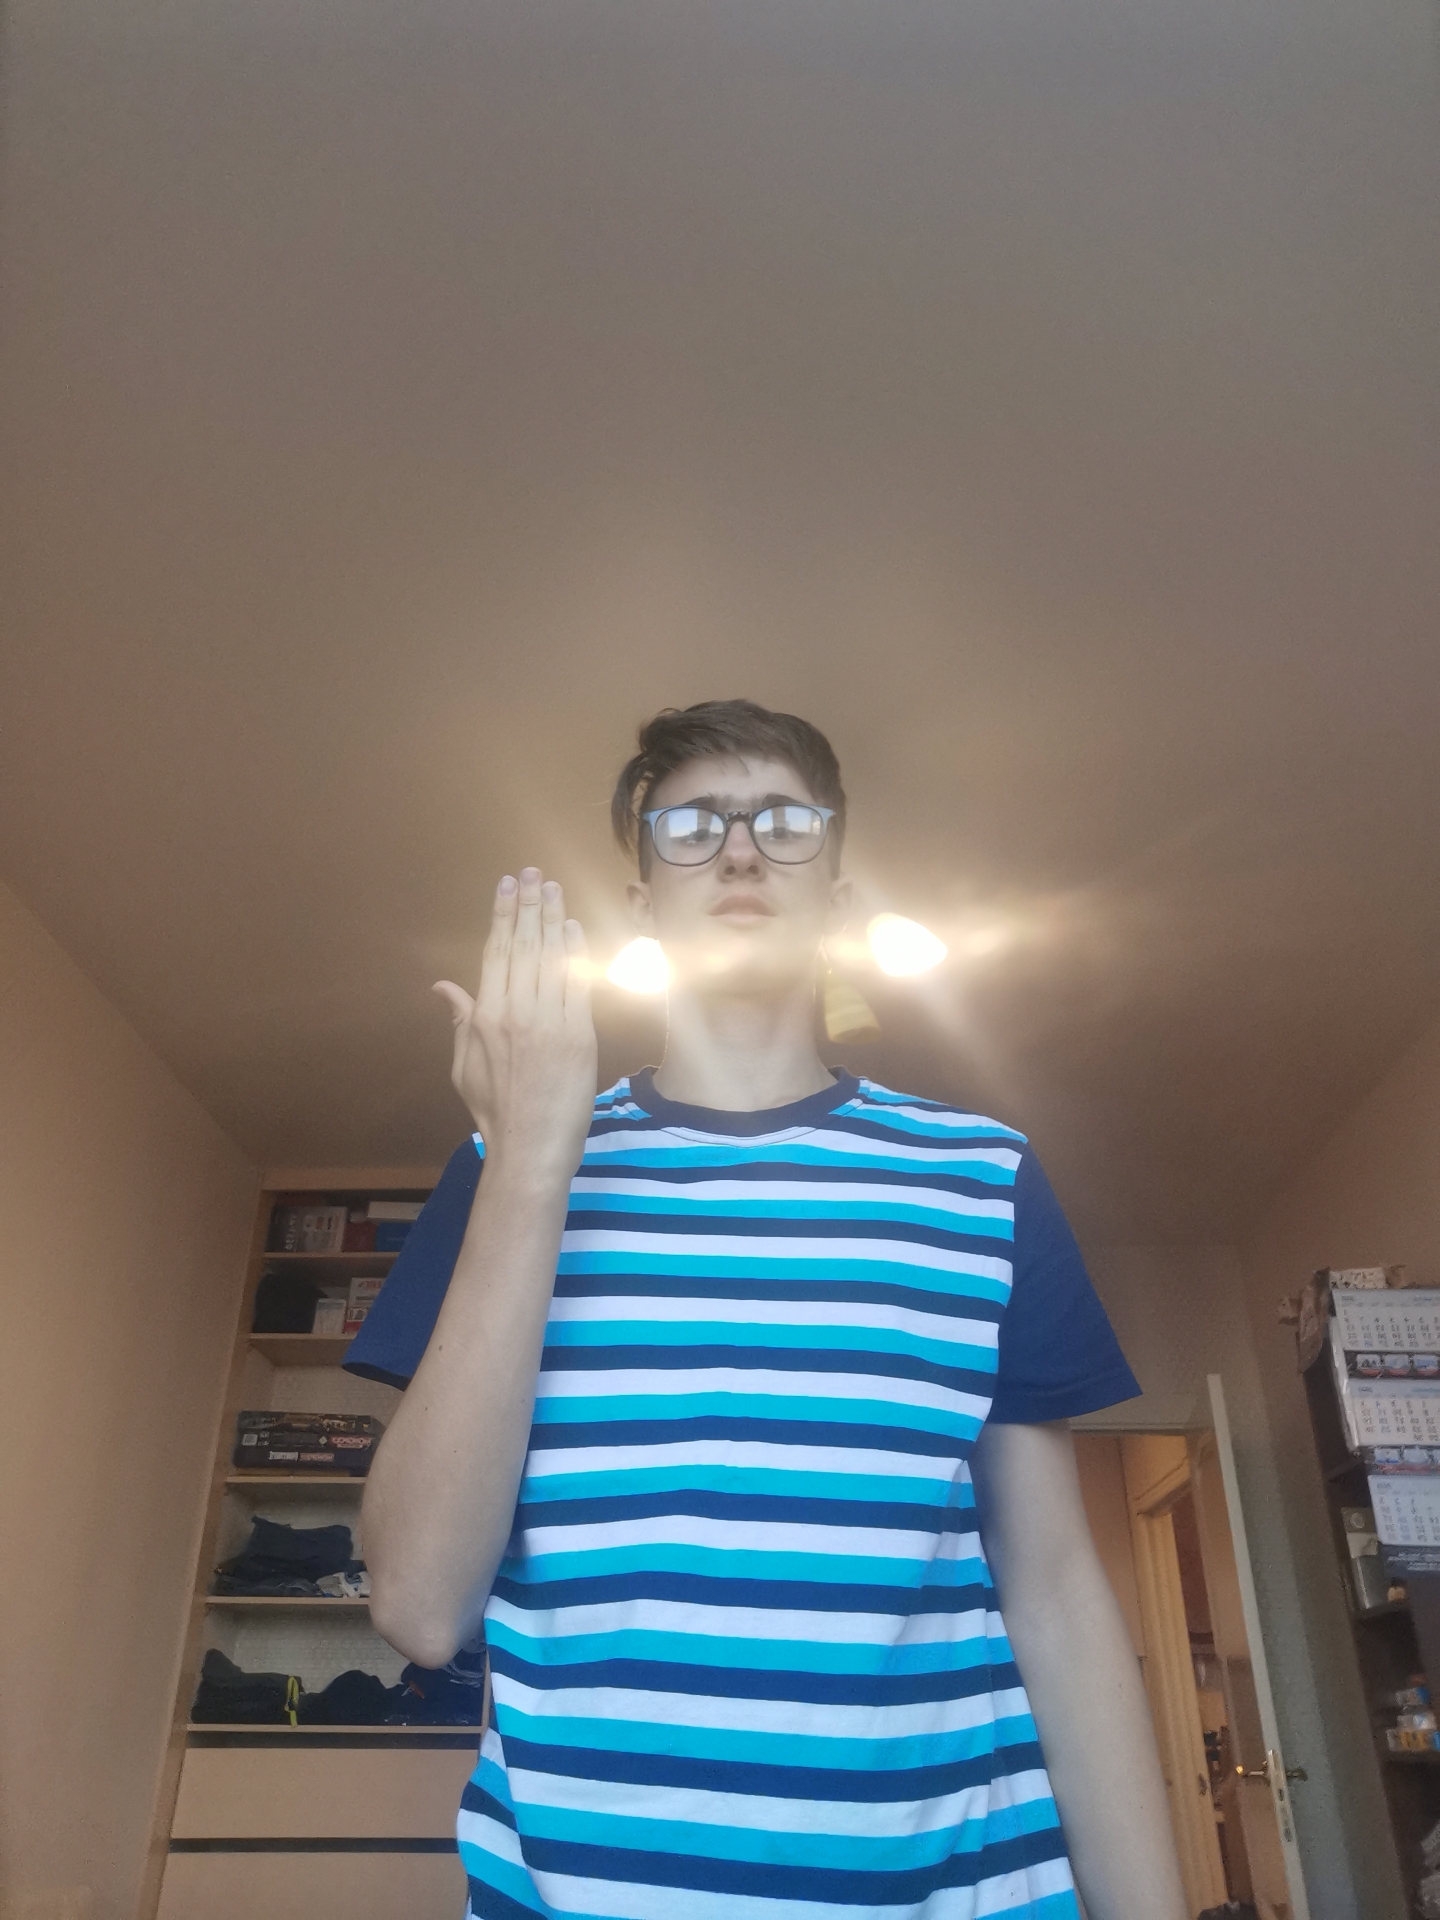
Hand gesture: stop_inverted